Caliciaceae

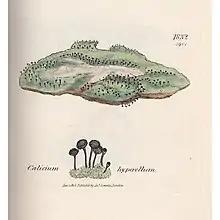
The lichen "Calicium viride" (then called "Calicium hyperellum") as it appeared in Smith and Sowerby's "English Botany", Vol. 10 (1843).

The Caliciaceae and other morphologically similar pin lichens with mazaedium-forming ascomata featuring passive spore dispersal used to be grouped together in the order Caliciales, which was for a long time considered to be a model example of a monophyletic grouping of taxa. Historically, the family has also been placed by various authors in the orders Coryneliales, Helotiales, and the now-obsolete Sphaeriales, depending on which phenotypic characteristics were considered to be the most important.